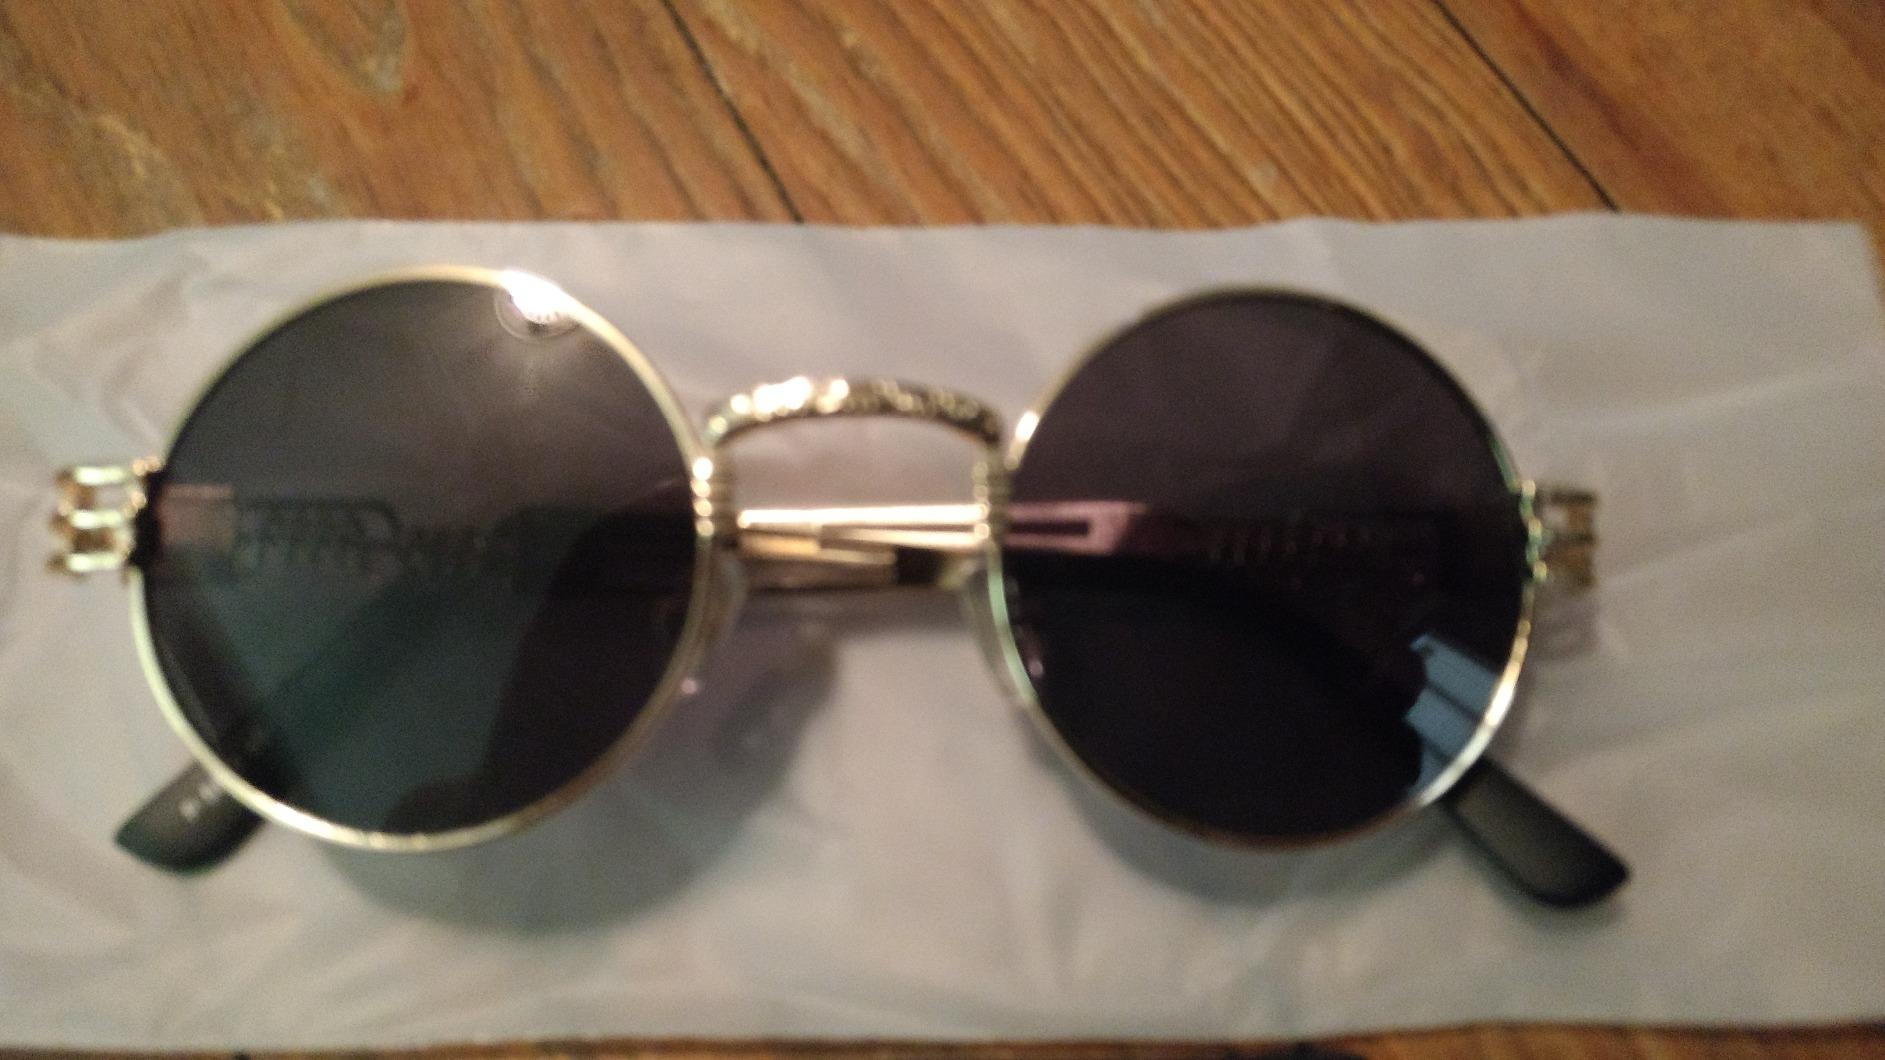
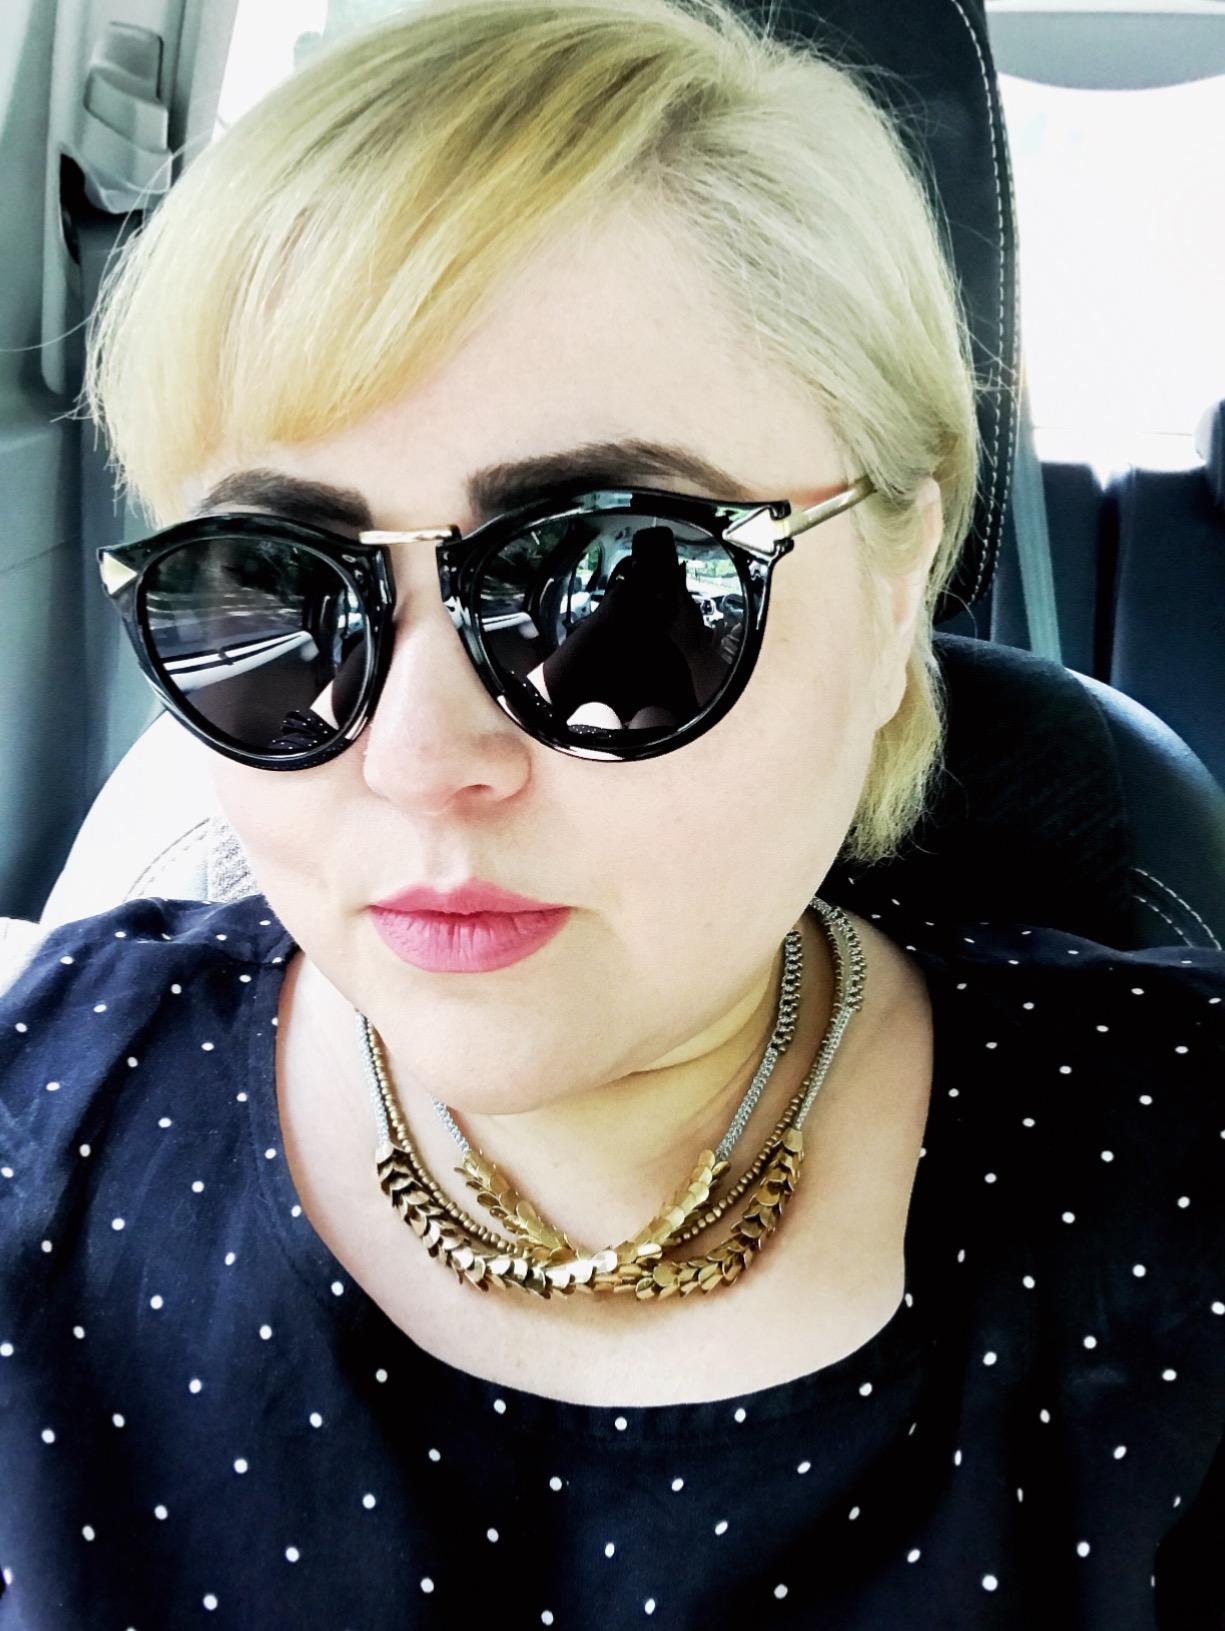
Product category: accessories_sunglasses
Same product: no